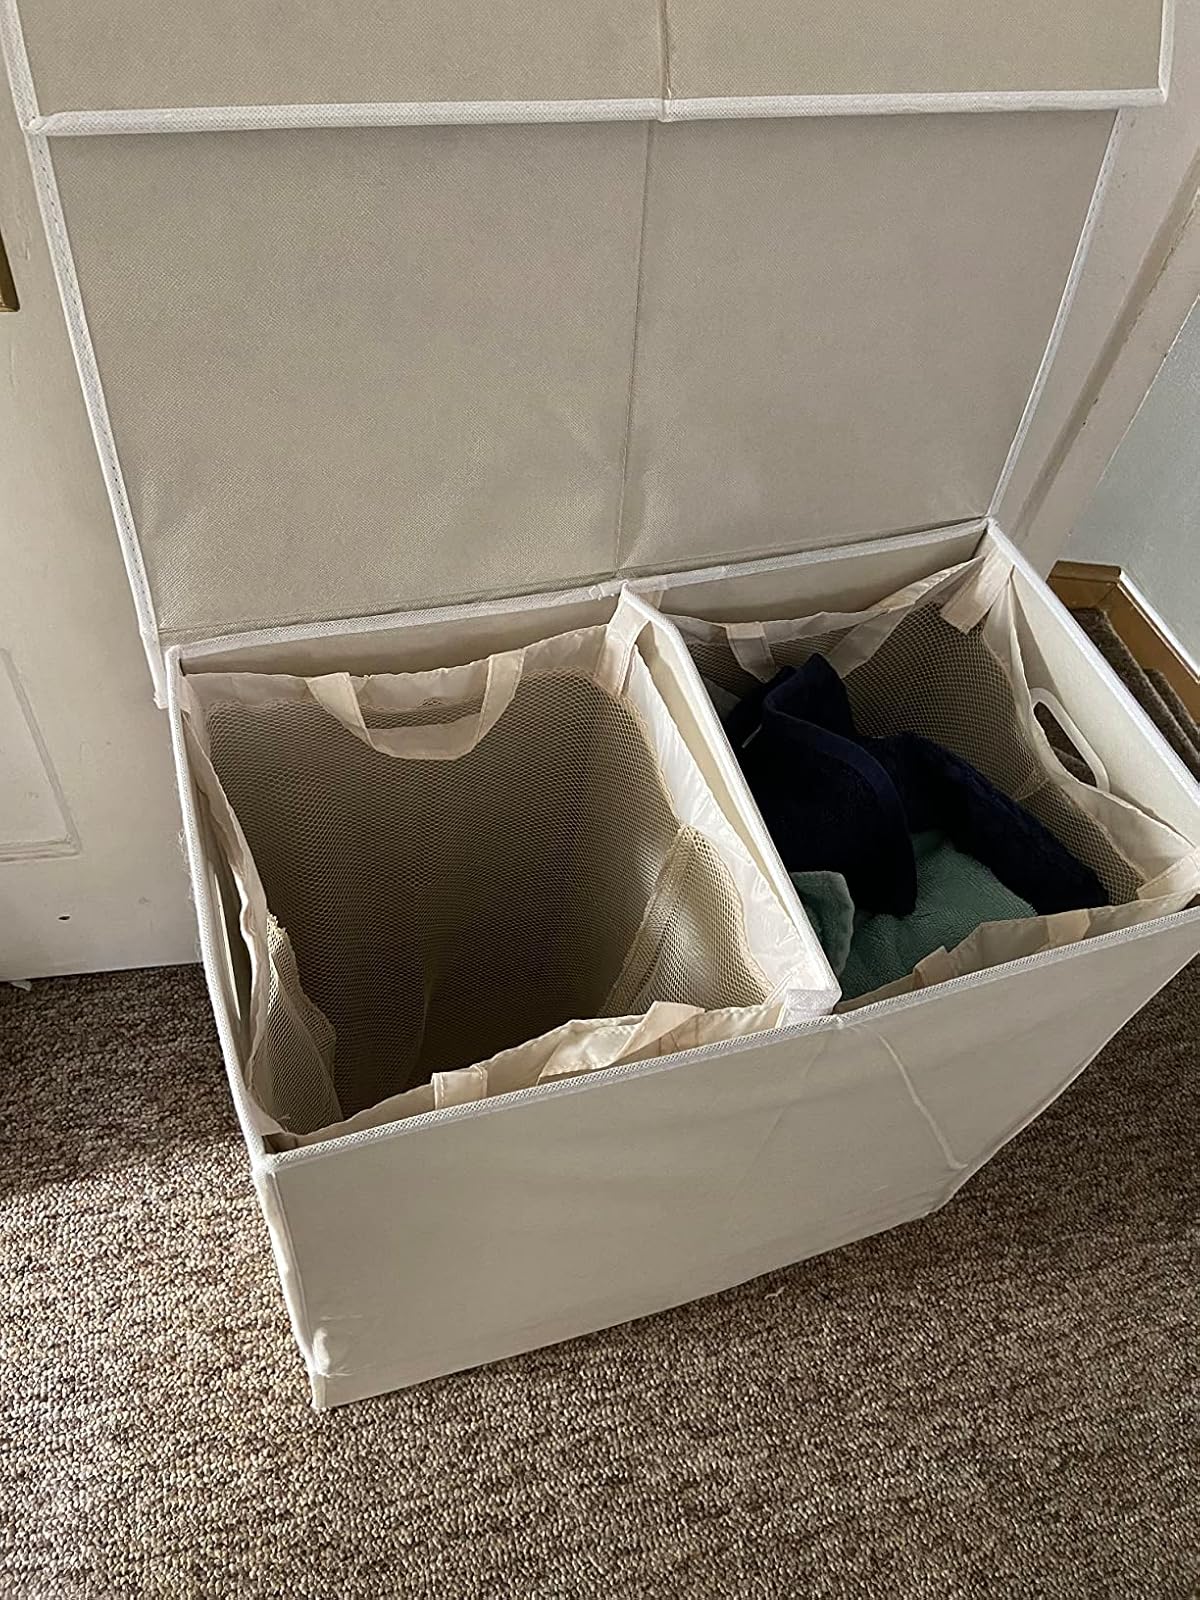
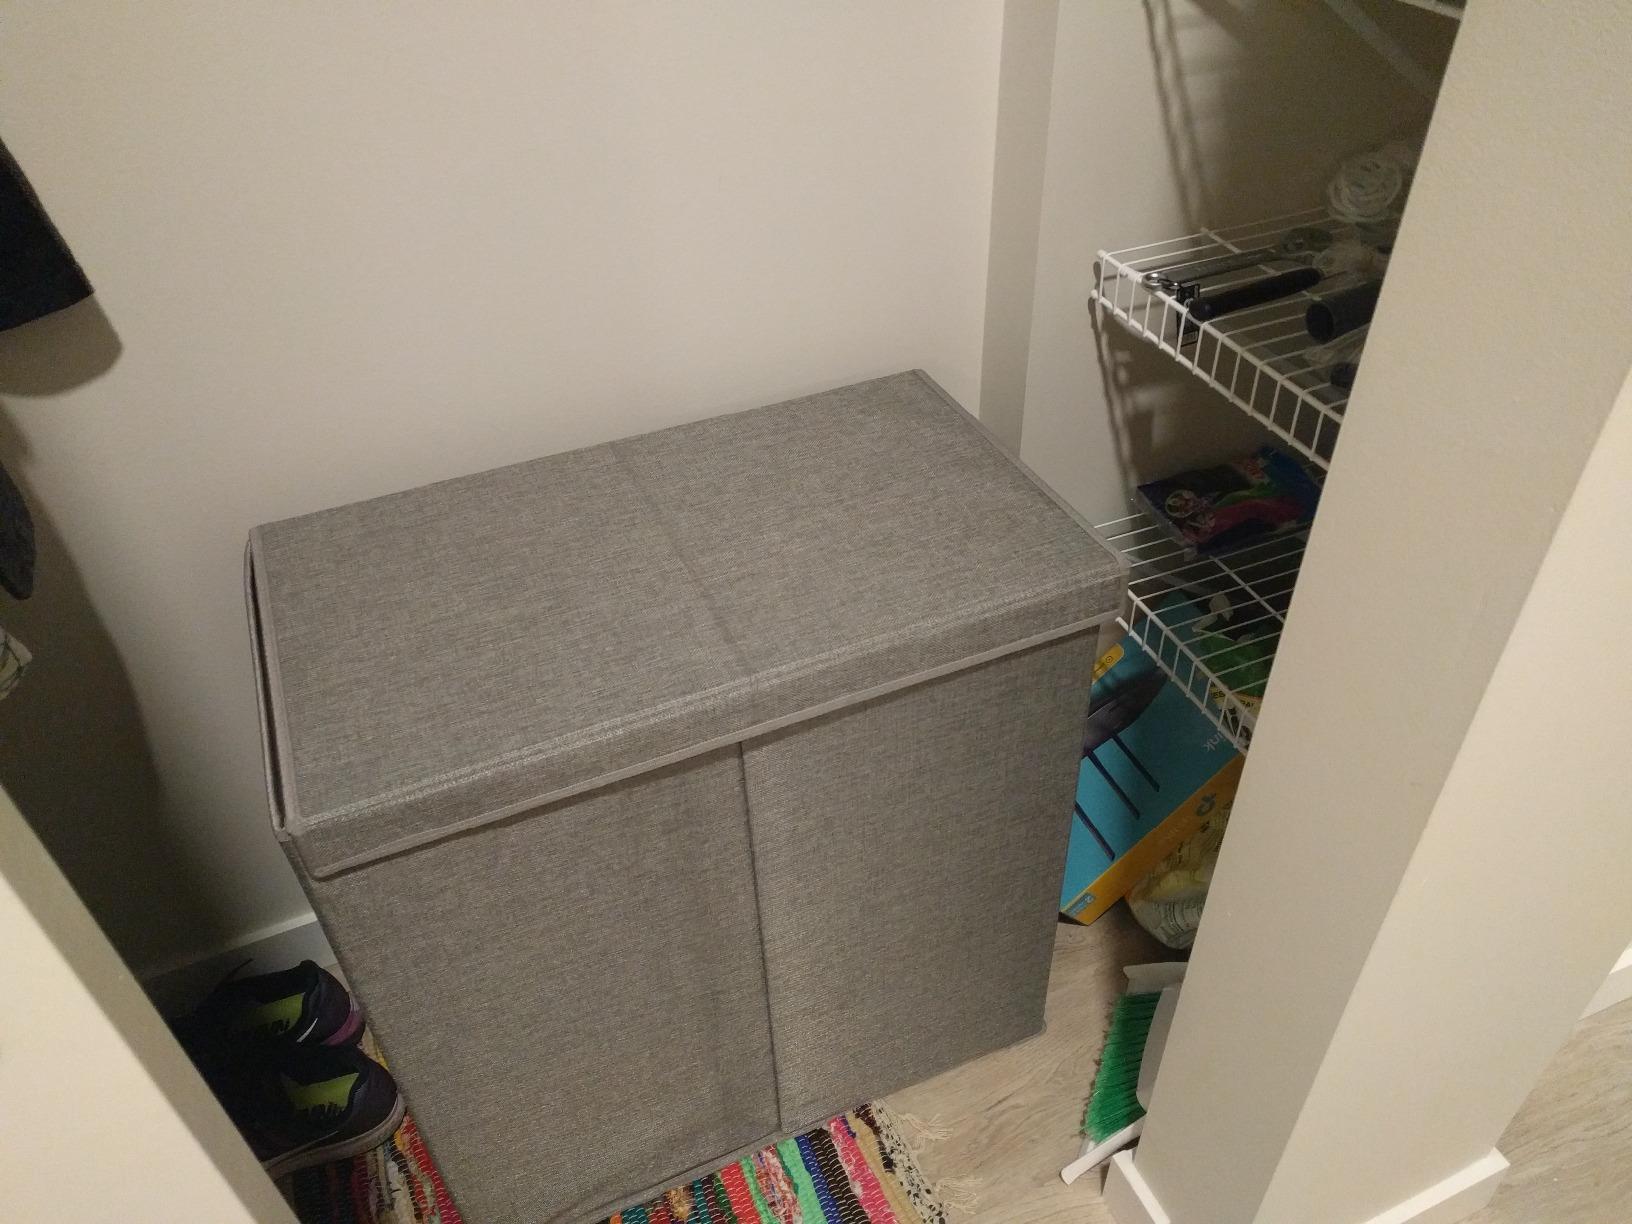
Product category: items_hamper
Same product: no